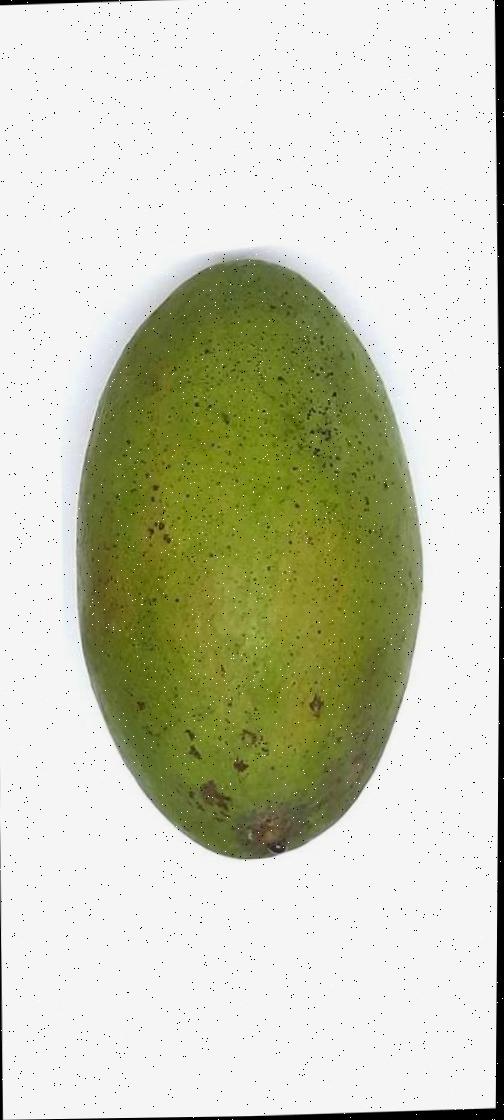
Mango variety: Rupali